Sipservice

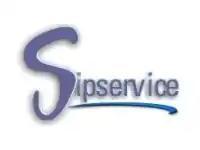
SIPSERVICE company logo

Since January 2009 SIPSERVICE provided their customers short message services (SMS) through their website. Users have been able to set the originating phone number to be that of their mobile phone.